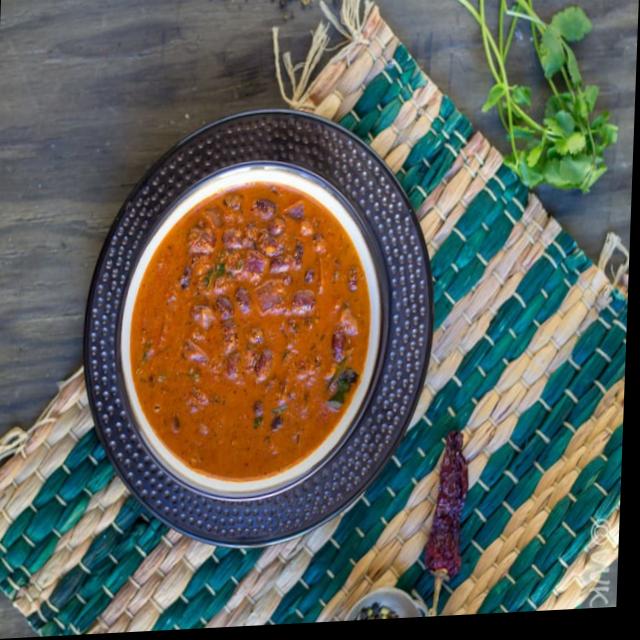
Dish: rajma_curry